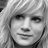
Emotion: happy